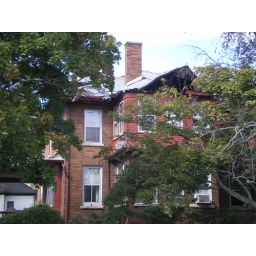
Historic Kenny house caught fire in the middle of the night, gutting the second floor and attic and severely damaging the main floor.